Ferdinand VII

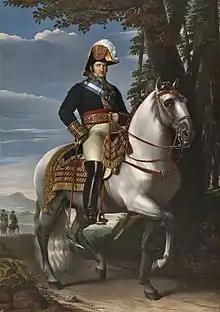
Equestrian portrait of Ferdinand by José de Madrazo y Agudo, 1821

Meanwhile, the wars of independence had broken out in the Americas, and although many of the republican rebels were divided and royalist sentiment was strong in many areas, the Spanish treasure fleets – carrying tax revenues from the Spanish Empire – were interrupted. Spain was all but bankrupt.